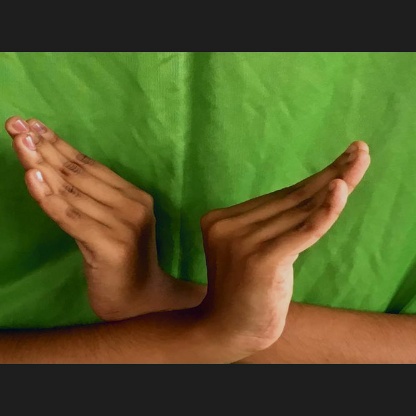
Mudra: Nagabandha